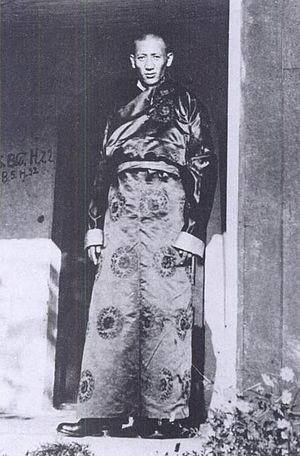
Thupten Kunphel-la aussi Thubten Kunphel-la est un moine tibétain issu d'une famille d'humbles paysans et devenu conseiller de Thubten Gyatso, le 13ᵉ dalaï-lama. Il est un des membres fondateurs du Parti progressiste tibétain.